Mga Mumunting Lihim

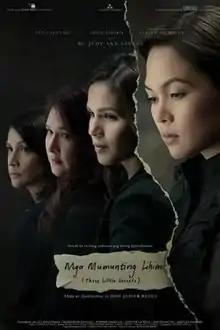
Official poster

Mga Mumunting Lihim (Those Little Secrets) is a 2012 Filipino drama film by Jose Javier Reyes. The film tells the story of four female friends and the secrets behind their friendship. It is one of the official entries for the Director's Showcase category in the Cinemalaya 2012.